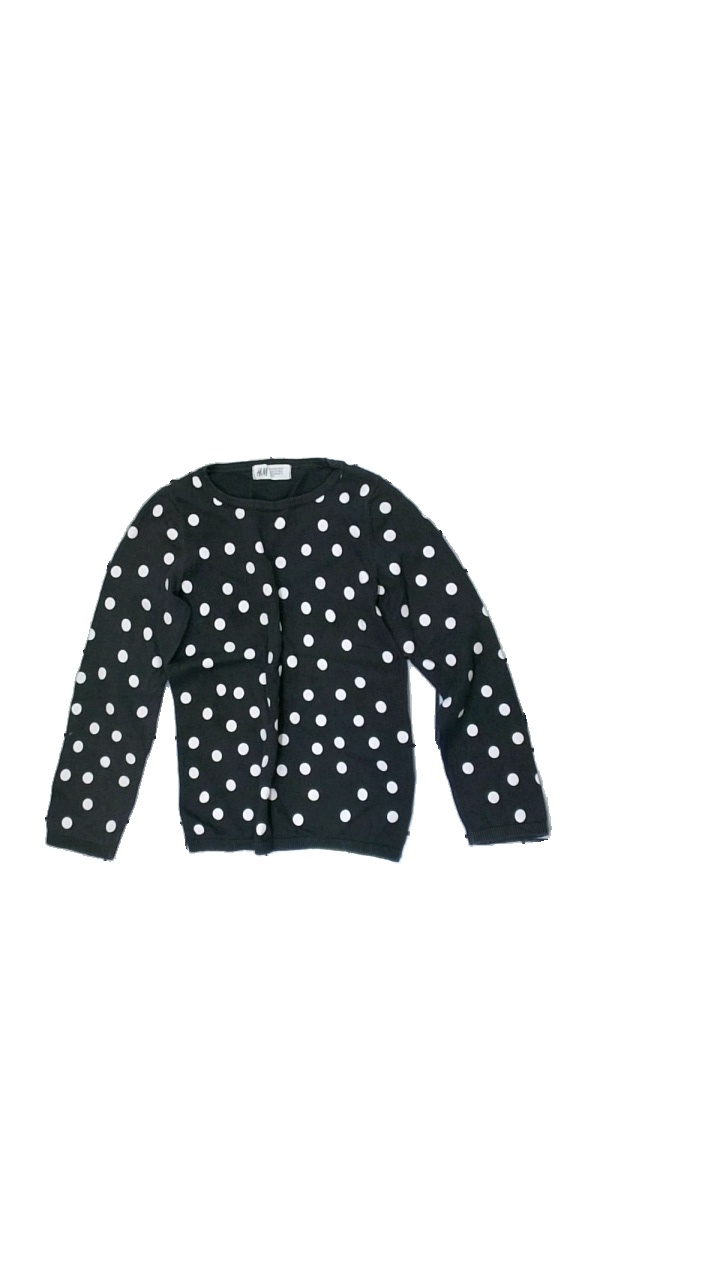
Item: Top (Children)
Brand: H&m
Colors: White, Grey
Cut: Regular
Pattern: Dots
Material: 100% cotton
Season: All
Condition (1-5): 4
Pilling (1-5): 4
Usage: Reuse
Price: <50